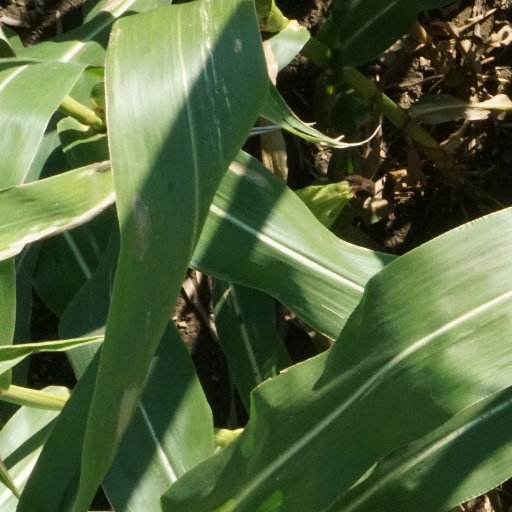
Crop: maize; corn